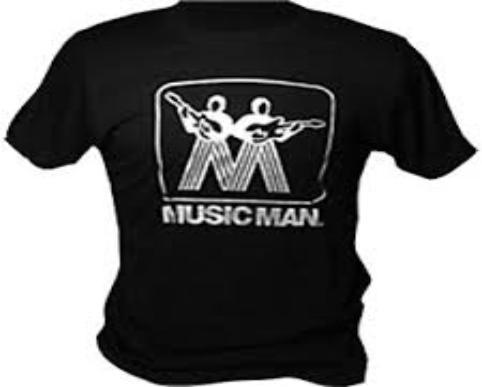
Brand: music man-1
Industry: Leisure